Yusuke Nakahara

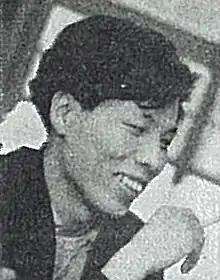
Nakahara c. 1961

Yusuke Nakahara (August 22, 1931 – March 3, 2011) was a Japanese art critic, curator, scholar, lecturer, university president, art festival organizer, and cultural administrator.